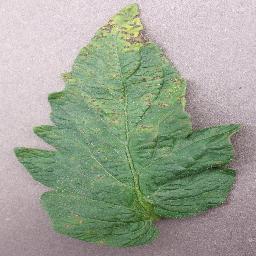
Label: Tomato___Septoria_leaf_spot